Felipe Anderson

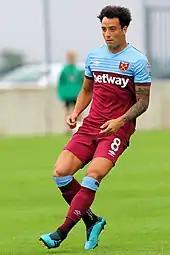
Felipe Anderson playing for West Ham in 2019

On 15 July 2018, Felipe Anderson signed for West Ham United for a reported transfer fee of £36 million. The fee surpassed the previous record paid by the club, set with the £22 million signing of Issa Diop earlier in the same transfer window.